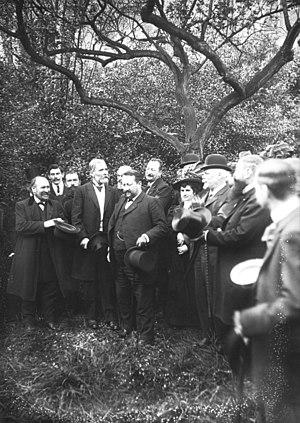
Ouverture du musée Balzac à Passy, le 16 mai 1908: de g. à d. MM. Léon Maillard et Louis Baudier de Royaumont Source: Louis Étienne Baudier de Royaumont, ""Pro domo"" (la Maison de Balzac)
La Maison de Balzac est un pavillon abritant un musée consacré à Honoré de Balzac, situé au 47, rue Raynouard et 24, rue Berton, dans le 16ᵉ arrondissement de Paris.
Louis Etienne Baudier dit Baudier de Royaumont, né à Semur-en-Auxois le 27 avril 1854 et mort en 1918, est un journaliste, directeur de publication, un homme de lettres, romancier, auteur dramatique, et historien français.